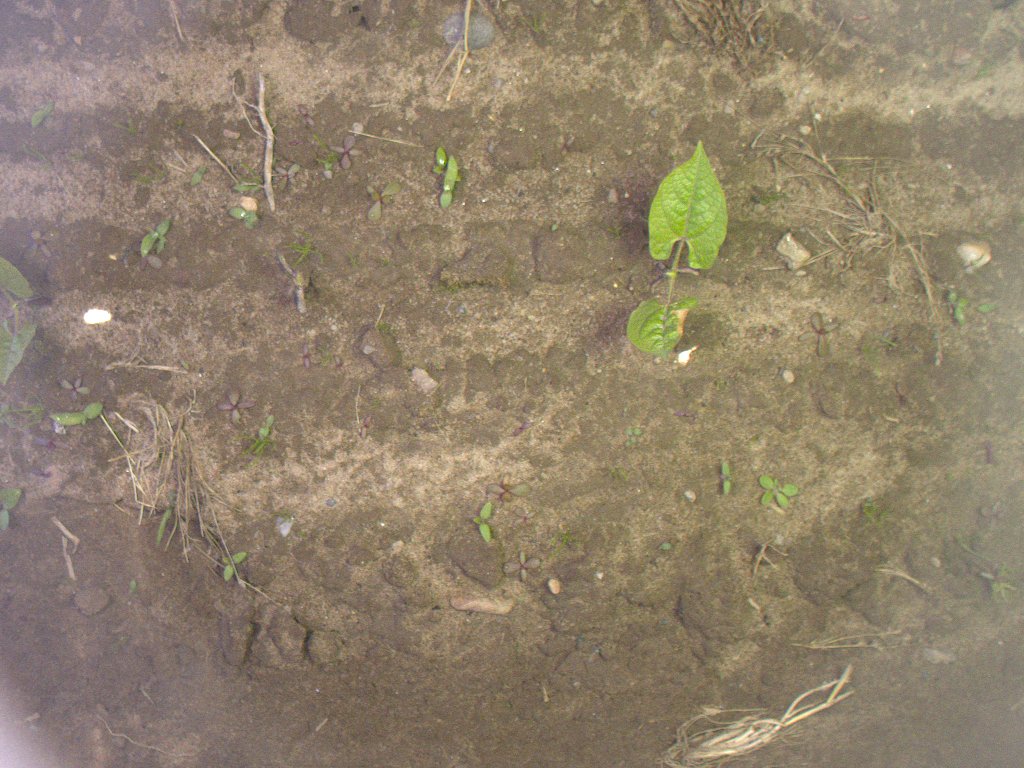
Crop: bean
Objects: bean, stem_bean, bean, stem_bean